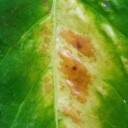
Label: Phoma